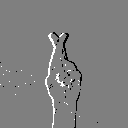
ASL letter: r